Greek Catholic Co-Cathedral of Saints Cyril and Methodius, Zagreb

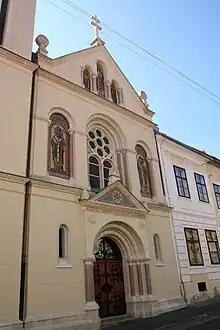
Zagreb Greek Catholic Co-cathedral

The Greek Catholic Co-cathedral of Saints Cyril and Methodius is the historicistic co-cathedral church of the Greek Catholic Eparchy of Križevci. It belongs to the Vicariate of Diocese of Žumberak-Križevci. It is located in the Street of St. Cyril and Methodius on the Upper Town in Zagreb, near St. Mark's Square.